Echichens

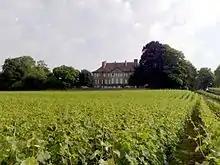
Mestral Castle.

Mestral Castle is listed as a Swiss heritage site of national significance. The entire villages of Saint-Saphorin-sur-Morges and Colombier are part of the Inventory of Swiss Heritage Sites.